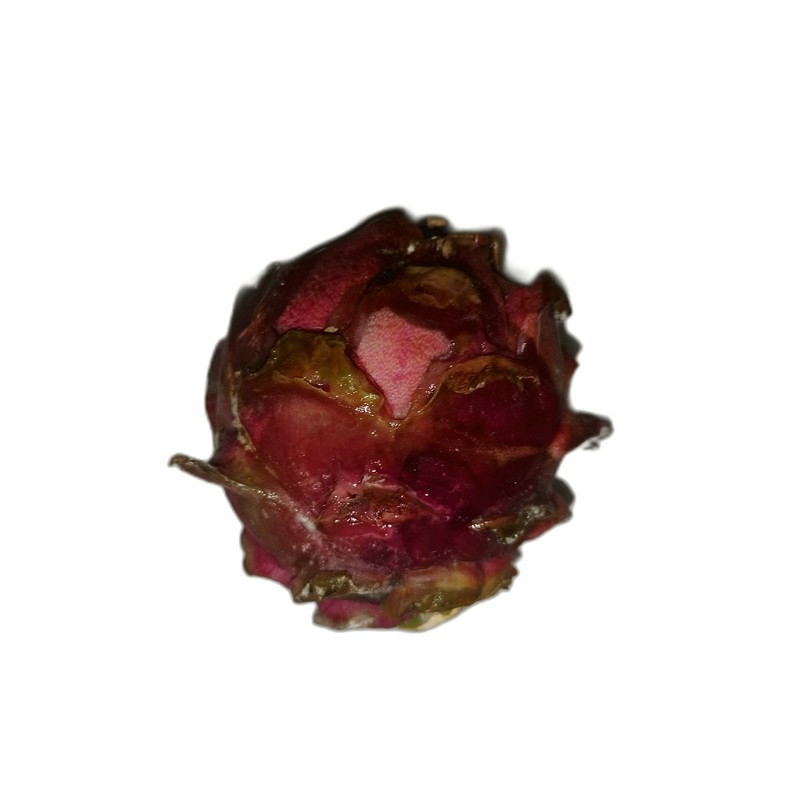
Label: Defect Dragon Fruit